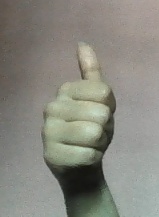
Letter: aleff